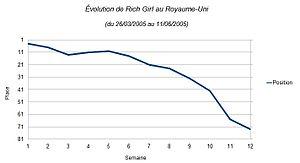
Évolution du classement de Rich Girl de Gwen Stefani dans le classement britannique des singles.
Rich Girl est une chanson pop-ragga interprétée par la chanteuse Gwen Stefani avec la collaboration de la rappeuse Eve. Produite par Dr. Dre, elle est une reprise de la piste éponyme de Louchie Lou & Michie One datant de 1993, qui est elle-même une adaptation de If I Were a Rich Man de la comédie musicale Un violon sur le toit. Dans ce titre, Stefani évoque ses rêves de gloire et de richesse quand elle n'était qu'une fille du comté d'Orange en Californie.